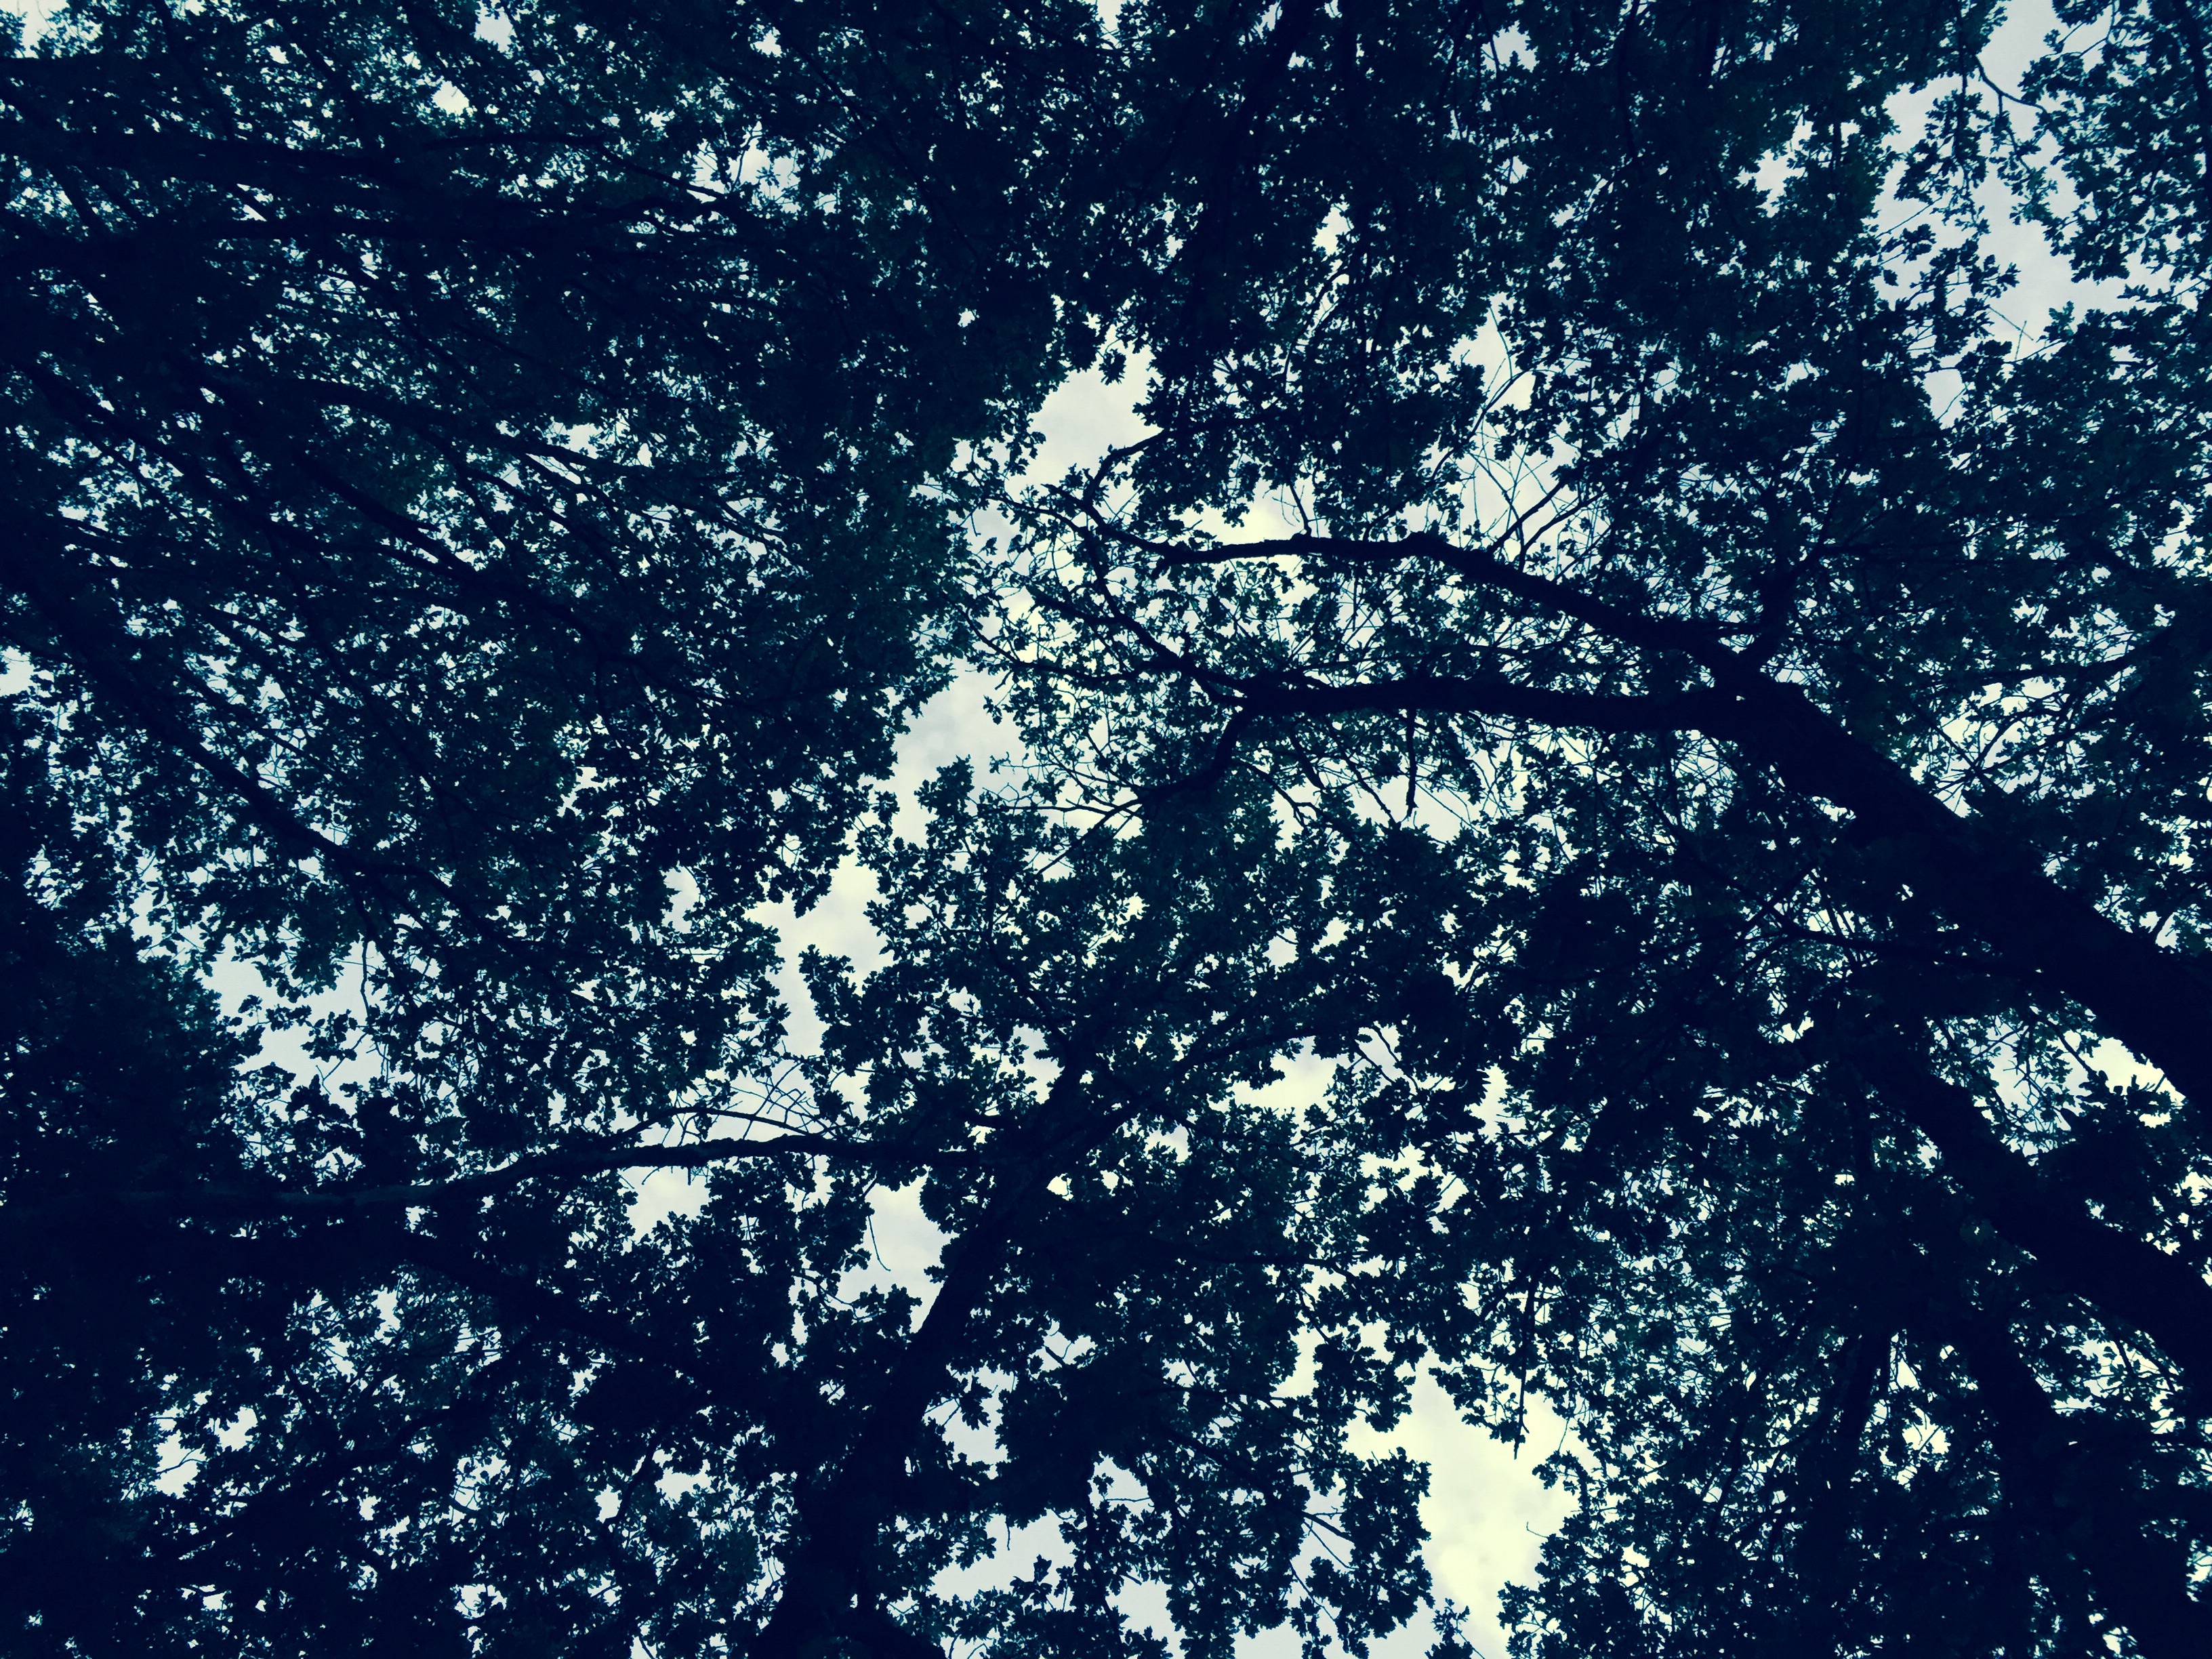
tree, branch, sky, sunlight, texture, leaf, flower, atmosphere, line, darkness, computer wallpaper